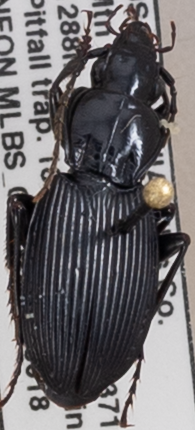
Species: Pterostichus lachrymosus
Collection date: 2019-06-18
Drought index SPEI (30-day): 0.36
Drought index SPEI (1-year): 2.09
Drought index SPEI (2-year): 2.09